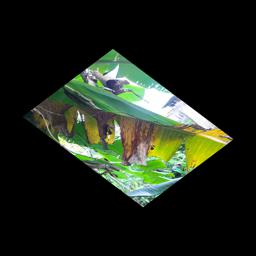
Label: BLACK SIGATOKA